Anurakthi

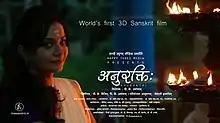

Anurakthi is a Sanskrit film made in Kerala, India. The film is about the Indian art Koodiyattom. This is the first Sanskrit film to have a song. The song was shot in 3D, making the film the first 3D Sanskrit film. The film was screened at the 48th International Film Festival of India (IFFI), Goa in 2017. The film also won the special jury award for best regional film at the 5th Rajasthan International Film Festival (RIFF), Jaipur in 2018.